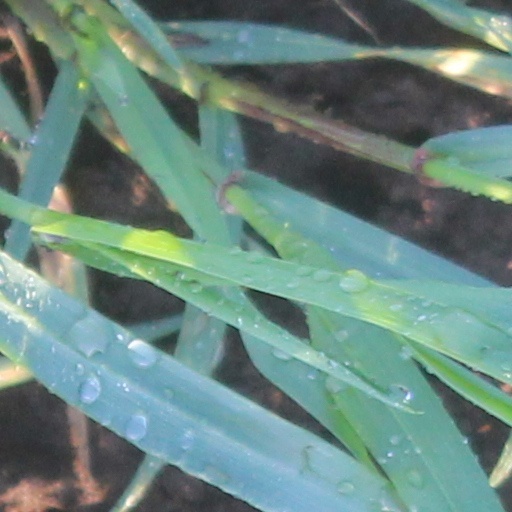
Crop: wheat